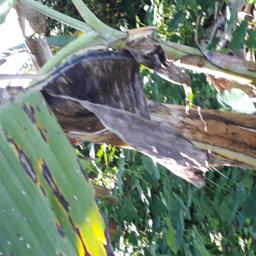
Label: BLACK SIGATOKA